Moscow Domodedovo Airport

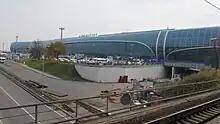
Domodedovo Airport in 2014

In 2011 during the run-up for the IPO the holding company published information about the final beneficiary at the London Stock Exchange website and specified Kamenshchik as its sole owner. Domodedovo Airport is the only private airport in Russia: the airport operator is DME Limited Group.